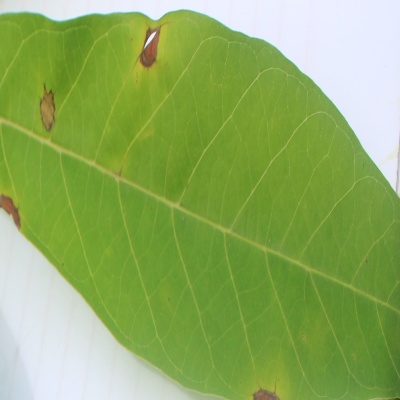
Crop: Cassava
Condition: brown spot